Kucha

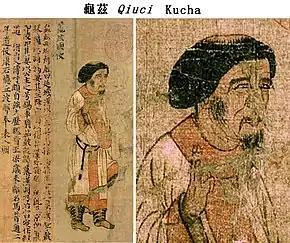
Kucha ambassador at the Chinese court of Emperor Yuan of Liang in his capital Jingzhou in 516–520 CE, with explanatory text. "Portraits of Periodical Offering of Liang", 11th-century Song copy.

During the Later Han (25–220 CE), Kucha and the rest of the Tarim Basin became a focus of rivalry between the Xiongnu to the north and the Han Chinese to the east. In 74 CE, Chinese troops started to take control of the Tarim Basin with the conquest of Turfan. In the first century CE, Kucha resisted the Chinese and allied itself with the Xiongnu and the Yuezhi against the Chinese general Ban Chao. Even the Kushan Empire of Kujula Kadphises sent an army to the Tarim Basin to support Kucha, but retreated after minor encounters.